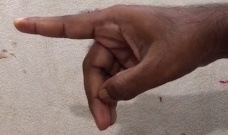
ASL sign: P